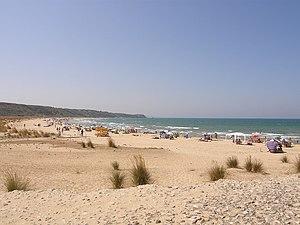
La Plage de Punta Penna est une plage des Abruzzes en Italie, située entre Vasto et Casalbordino, dans la province de Chieti.